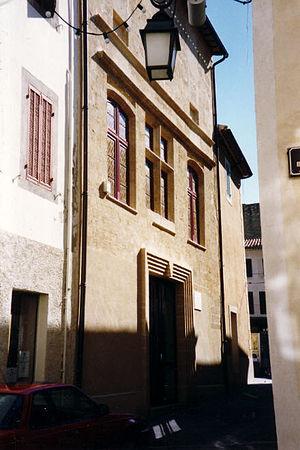
Michel de Nostredame, dit Nostradamus, né le 14 décembre 1503 à Saint-Rémy-de-Provence et mort le 2 juillet 1566 à Salon-de-Provence, est un apothicaire et auteur français. Pratiquant l'astrologie, il est surtout connu pour ses prédictions sur la marche du monde.